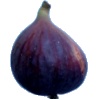
Label: fig